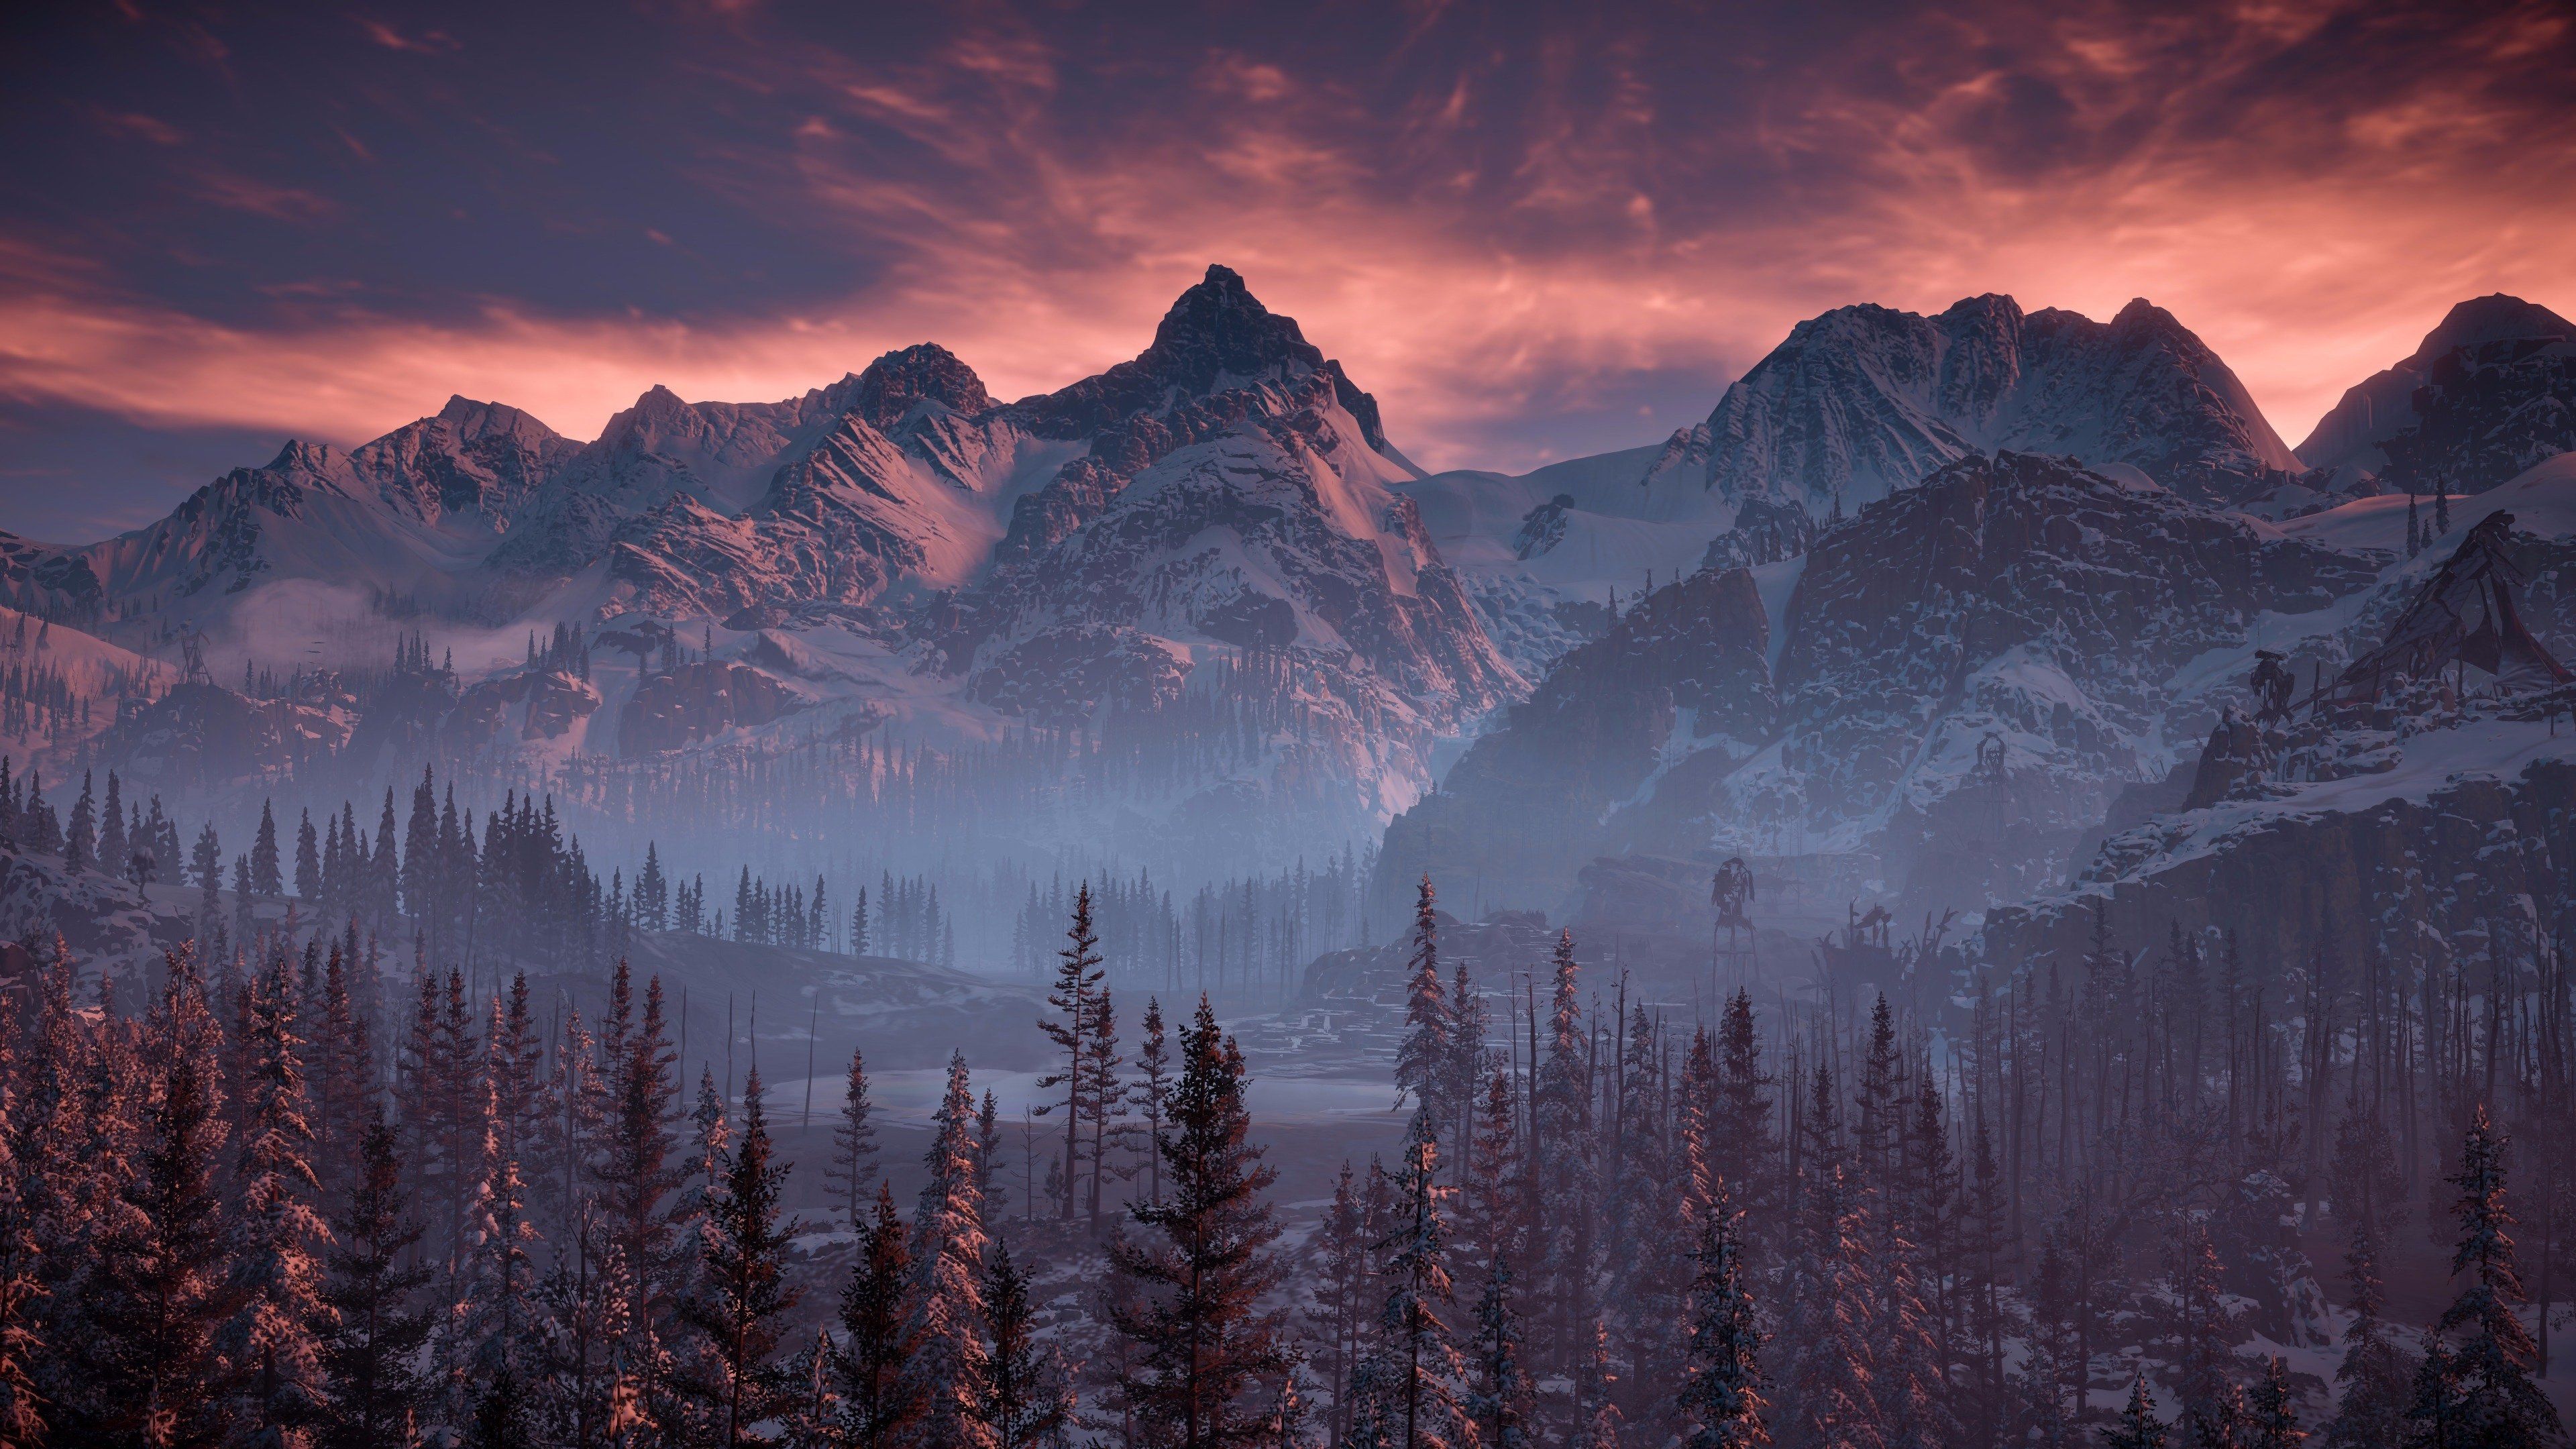
fog, forest, dawn, mountains, snow, cloud, sky, atmosphere, mountain, nature, natural landscape, afterglow, larch, tree, sunlight, plant, highland, atmospheric phenomenon, red sky at morning, sunrise, dusk, freezing, landscape, mountainous landforms, sunset, evergreen, mountain range, slope, geological phenomenon, hill, horizon, valley, mist, massif, wood, haze, evening, fell, spruce fir forest, hill station, conifer, winter, cumulus, ridge, summit, tropical and subtropical coniferous forests, celestial event, temperate broadleaf and mixed forest, night, frost, glacial landform, Northern hardwood forest, temperate coniferous forest, pine family, fir, pine, woodland, rock, glacier, tundra, wildlife, ice, darkness, alps